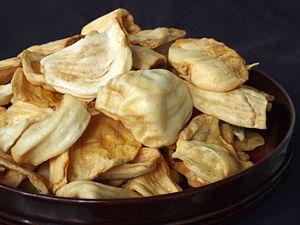
Les kripik ou keripik sont des chips indonésiennes. Il s'agit de fruits séchés, de tubercules, de légumes ou du poisson, plongés dans de l'huile végétale chaude. Les plus populaires sont les kripik singkong et les kripik pisang.